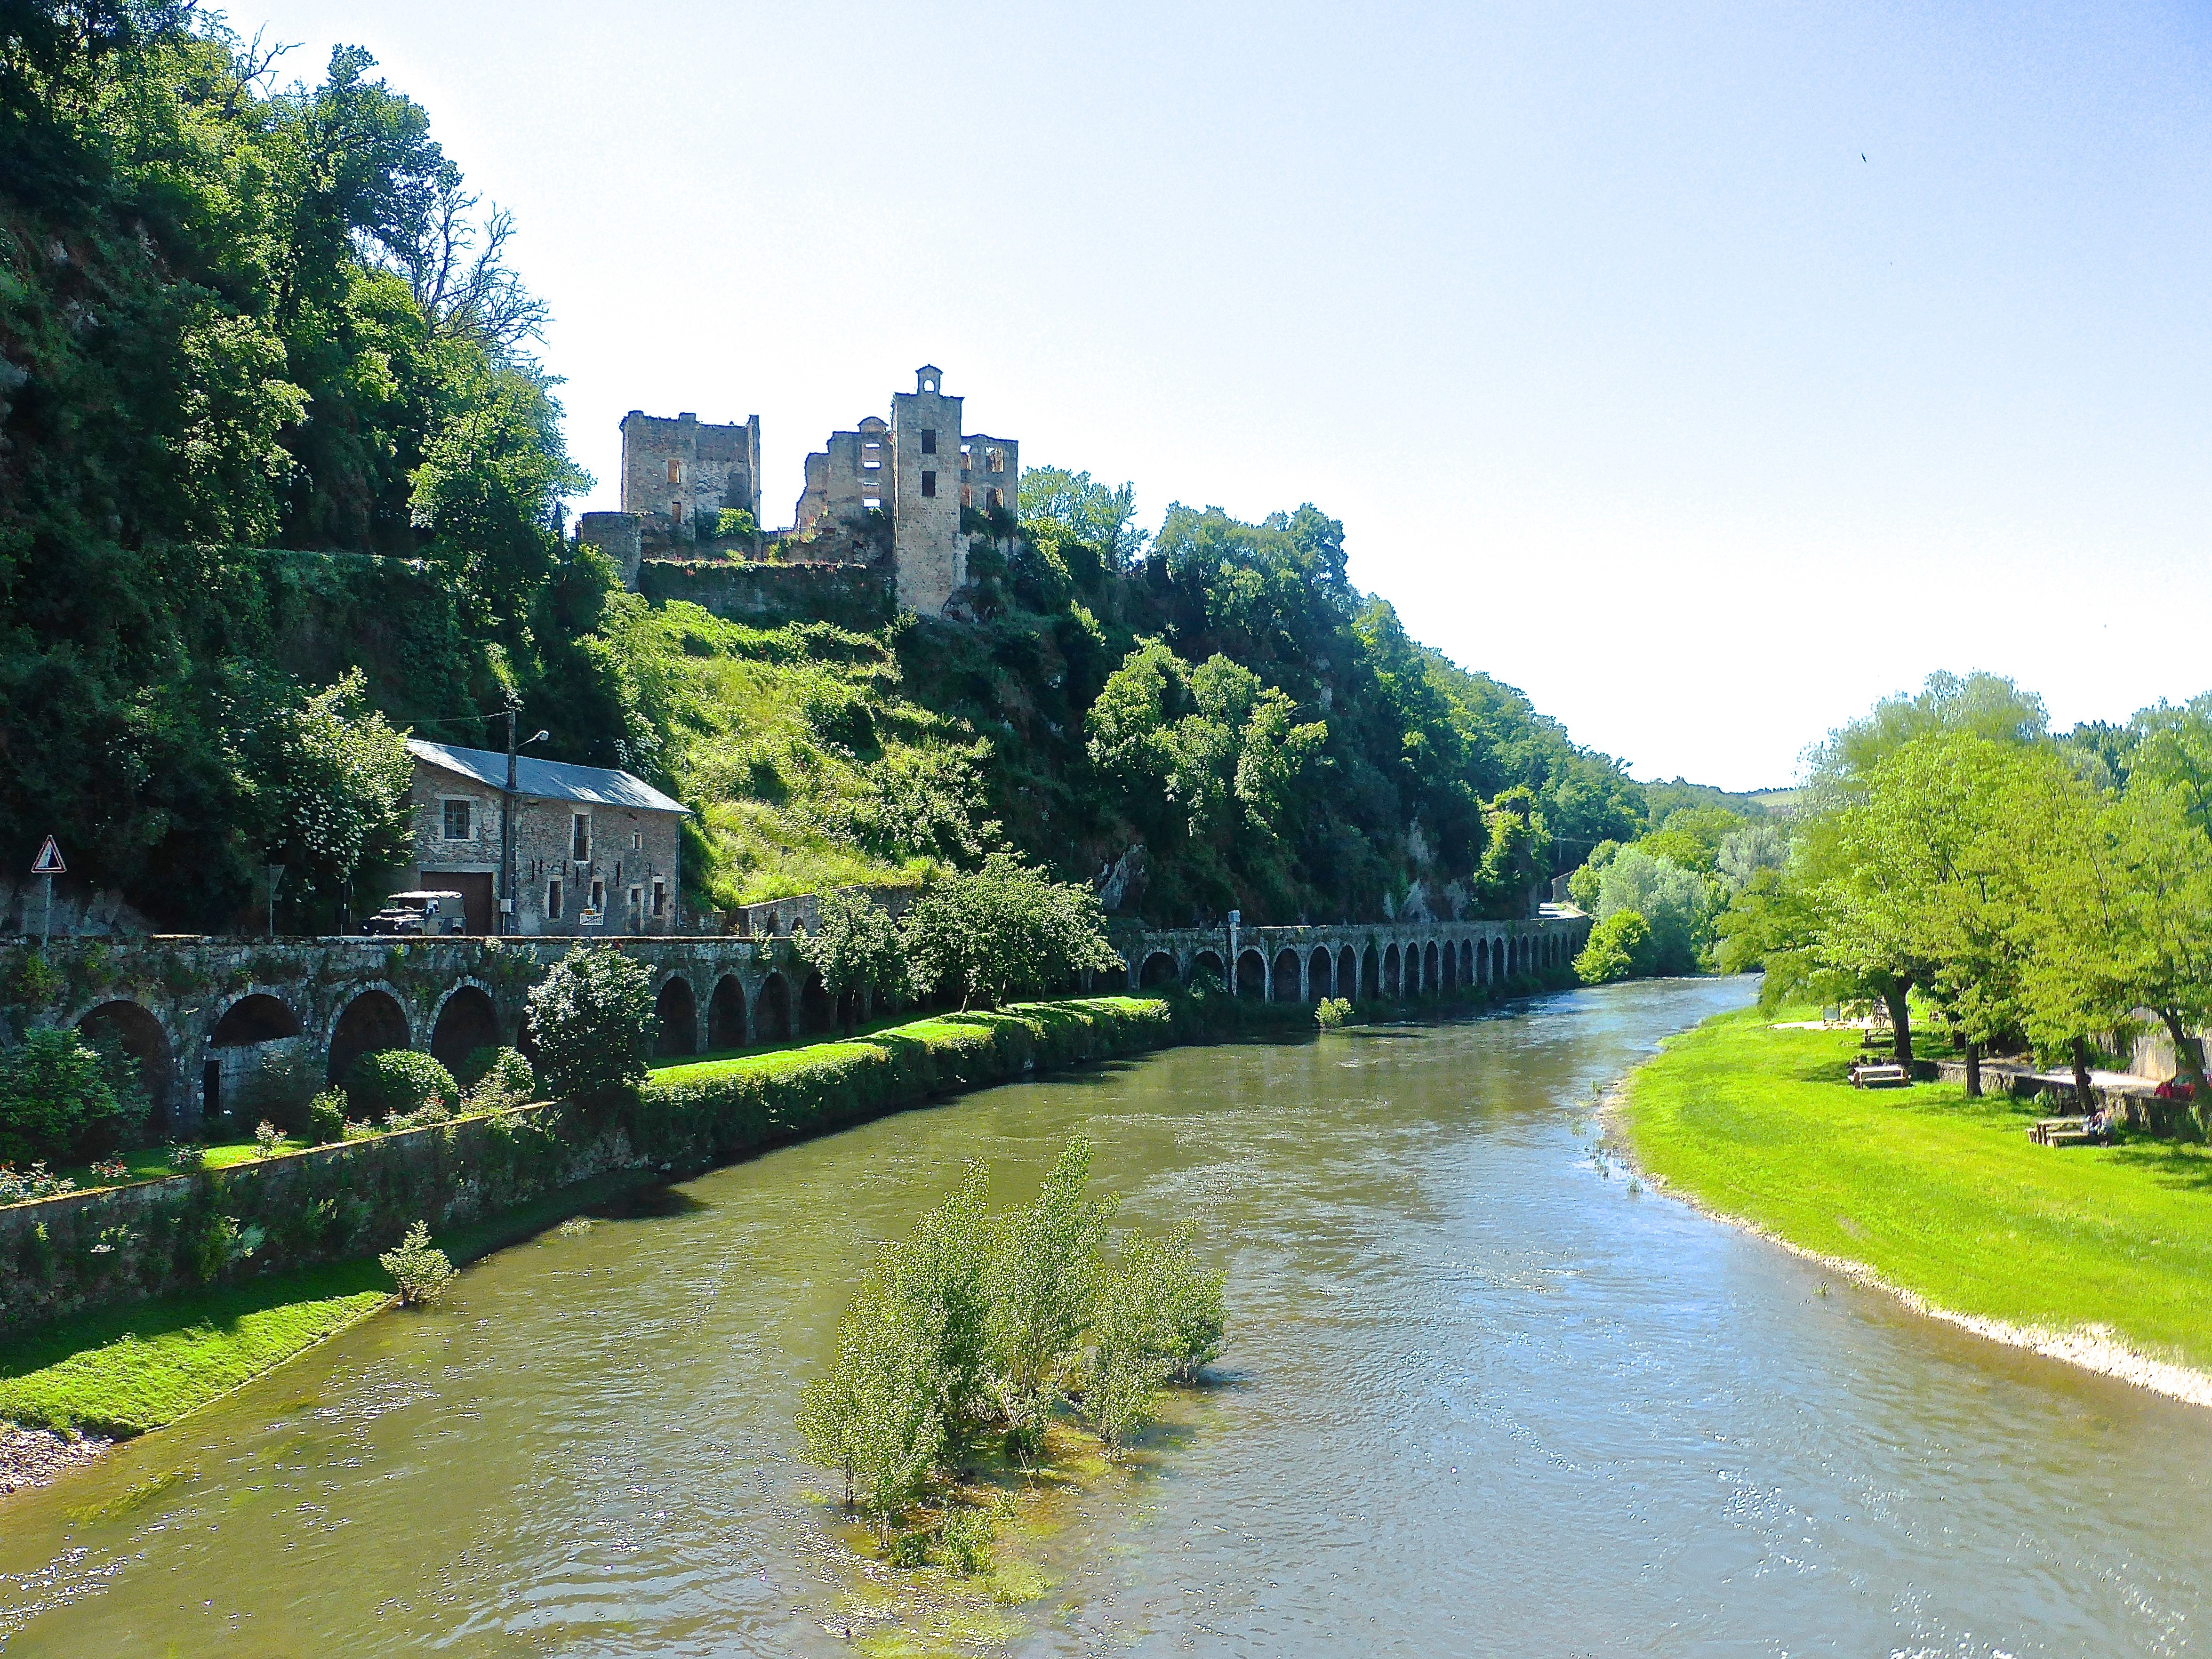
tree, water, flower, lake, chateau, river, canal, pond, stream, reflection, tranquil, natural, autumn, scenery, castle, reservoir, garden, waterway, body of water, hilltop, moat, rural area, landform, landscape background, geographical feature